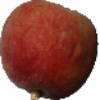
Label: Peach 1